History of the Franco-Americans in Holyoke, Massachusetts

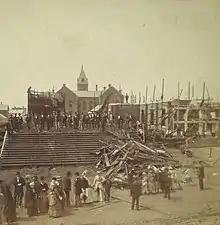
The charred ruins of the first Precious Blood Church June 1875; the new building appears under construction to the right, with the Loreto House of Providence Ministries visible in the background, used at one time as the Precious Blood School

The first French to settle on the shores of the Connecticut River in Ireland Parish reportedly arrived in the early 1850s, and were only identified as the "Gallaudet brothers", whose year of settlement remains unknown, and one Jean-Baptiste Boulet who arrived in 1854. Boulet would serve Mass at St. Jerome's Church from 1856 until 1859 when he went west to Oregon, to join the priesthood as a missionary.